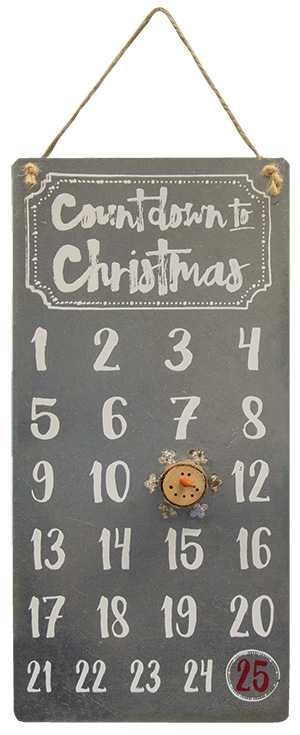
Countdown to Christmas
Joy Sled & Dog Box Sign is a freestanding box sign with black sides and the graphic of a Dachshund pulling a red sleigh. Sign is made of wood and reads, "Joy" in white lettering along the side of the sleigh and it looks great on shelves, mantels, or console tables. It complements a variety of holiday decor and is a perfect holiday gift for dog lovers Measures 9" high by 13.75" wide by 2" deep.
Brand: Full Circle and Co.
Category: Home & Garden > Decor > Seasonal & Holiday Decorations > Advent Calendars